Craigsville, Pennsylvania

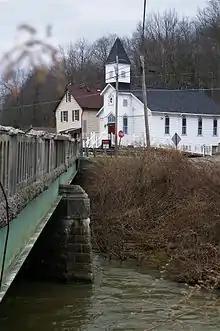
Craigsville United Methodist Church, established in 1884, sits across from Buffalo Creek.

Craigsville is an unincorporated community in West Franklin Township Armstrong County, Pennsylvania, United States. The community is west-northwest of the county seat,